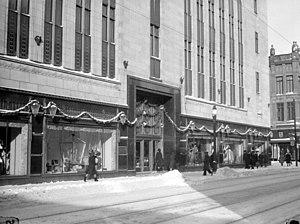
Nous voyons la façade du magasin Dupuis Frères de la rue Sainte-Catherine Est à Montréal. Elle est décorée de guirlandes de Noël.
Dupuis Frères fut un grand magasin de la rue Sainte-Catherine est, à Montréal.